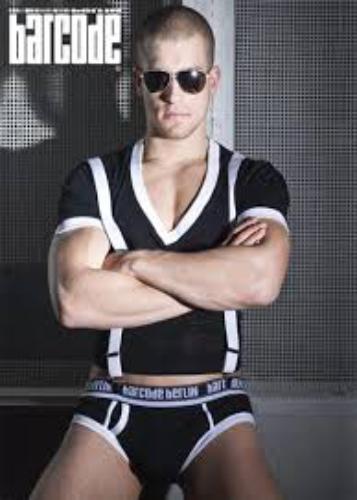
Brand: Barcode Berlin
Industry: Clothes